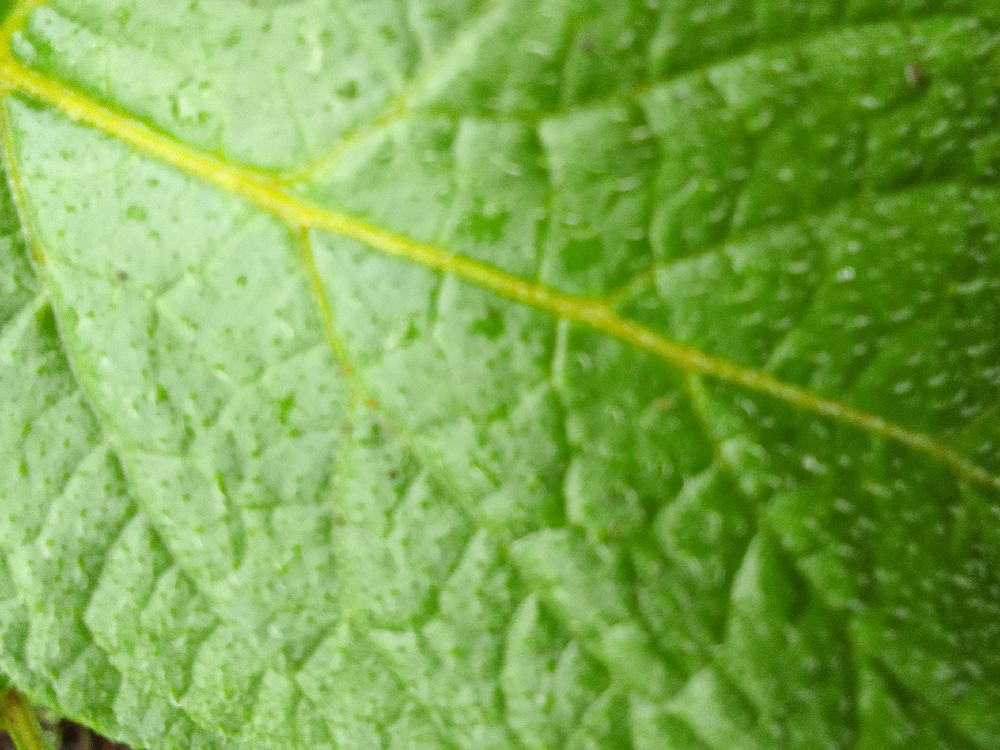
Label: Healthy